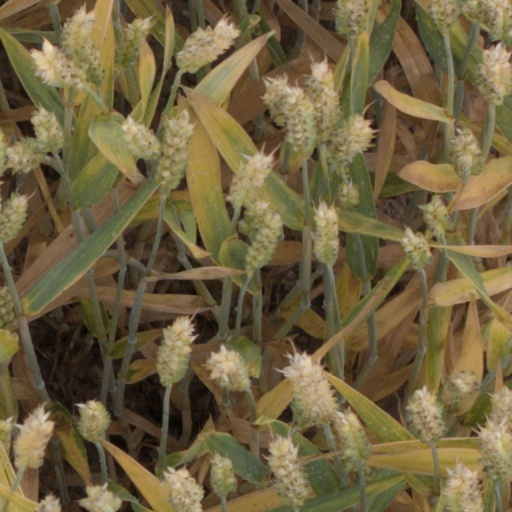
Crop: wheat